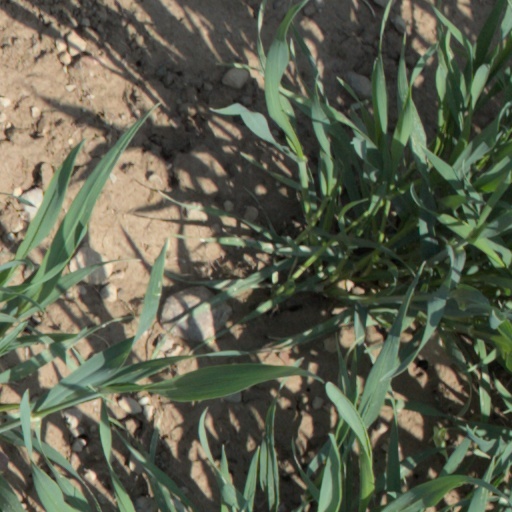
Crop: wheat